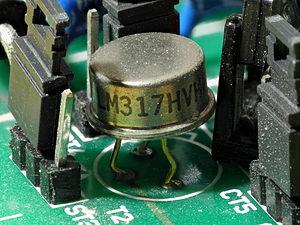
Un composant électronique est un élément destiné à être assemblé avec d'autres afin de réaliser une ou plusieurs fonctions électroniques. Les composants forment de très nombreux types et catégories, ils répondent à divers standards de l'industrie aussi bien pour leurs caractéristiques électriques que pour leurs caractéristiques géométriques.